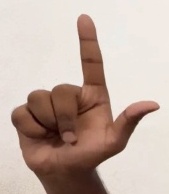
ASL sign: L